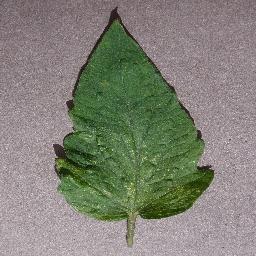
Label: Tomato___Spider_mites Two-spotted_spider_mite